Frangula alnus

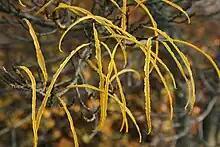
"Frangula alnus" 'Asplenifolia' with autumn colours

"Frangula alnus" was probably introduced to North America about 200 years ago, and in Canada about 100 years ago. It was planted for hedgerows, forestry plantings, and wildlife habitat, but has become an invasive species, invading forests in the northeastern United States and wetlands and moist forest in the Midwestern United States. It is predicted to continue to expand its North American range with time. Its invasiveness is assisted by its high adaptability and pollution tolerance. It is one of three species of buckthorn that occurs without cultivation in eastern Canada.